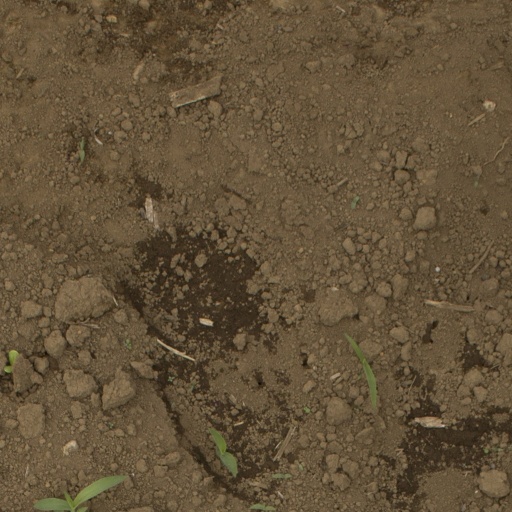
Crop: Jerusalem artichoke